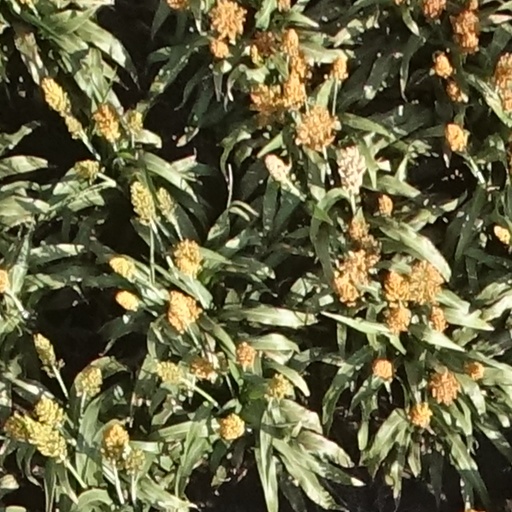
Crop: sorghum